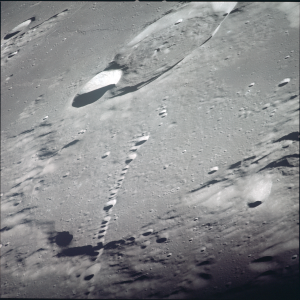
Davy est un petit cratère d'impact lunaire qui est situé sur le bord est de la Mer des Nuées. Il a été nommé d'après le physicien britannique Humphry Davy. Il recouvre les restes inondés de lave du cratère satellite Davy Y à l'est, une formation qui contient une chaîne de cratères appelée catena Davy. Au sud-est de Davy se trouve le cratère proéminent Alphonsus.